Presidential Secretariat (Sri Lanka)

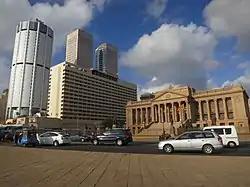
The Secretariat, with the Galadari Hotel, Central Bank building and World Trade Center towers in the background

On 9 July 2022, during the 2022 Sri Lankan protests, thousands of protesters stormed and occupied President's House and the Presidential Secretariat, Temple Trees (Prime Minister's house) demanding that both president Gotabaya Rajapaksa and prime minister Ranil Wickremesinghe resign immediately.